Roberto Moreno

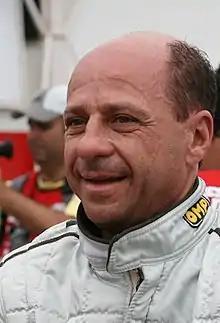
Moreno in 2007.

In April 2006, after just one outing in a Brazilian Stock Car at Jacarepaguá, Moreno substituted for Ed Carpenter at Vision Racing, in the Honda Grand Prix of St. Petersburg.